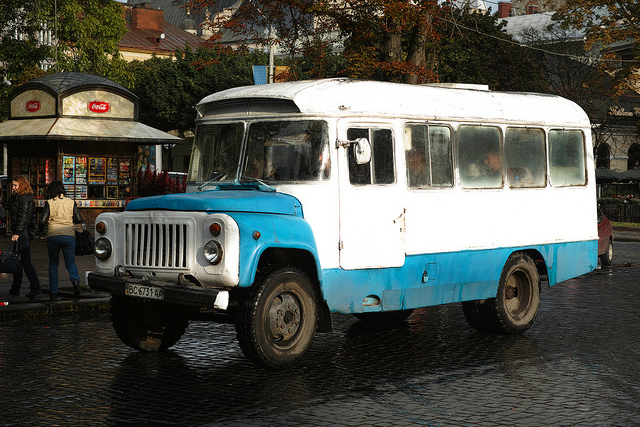
An old fashioned blue and white bus parked on a street.

Small bus on the street next to people walking

A blue and white bus on a brick road.

An old passenger bus that is parked on the street.